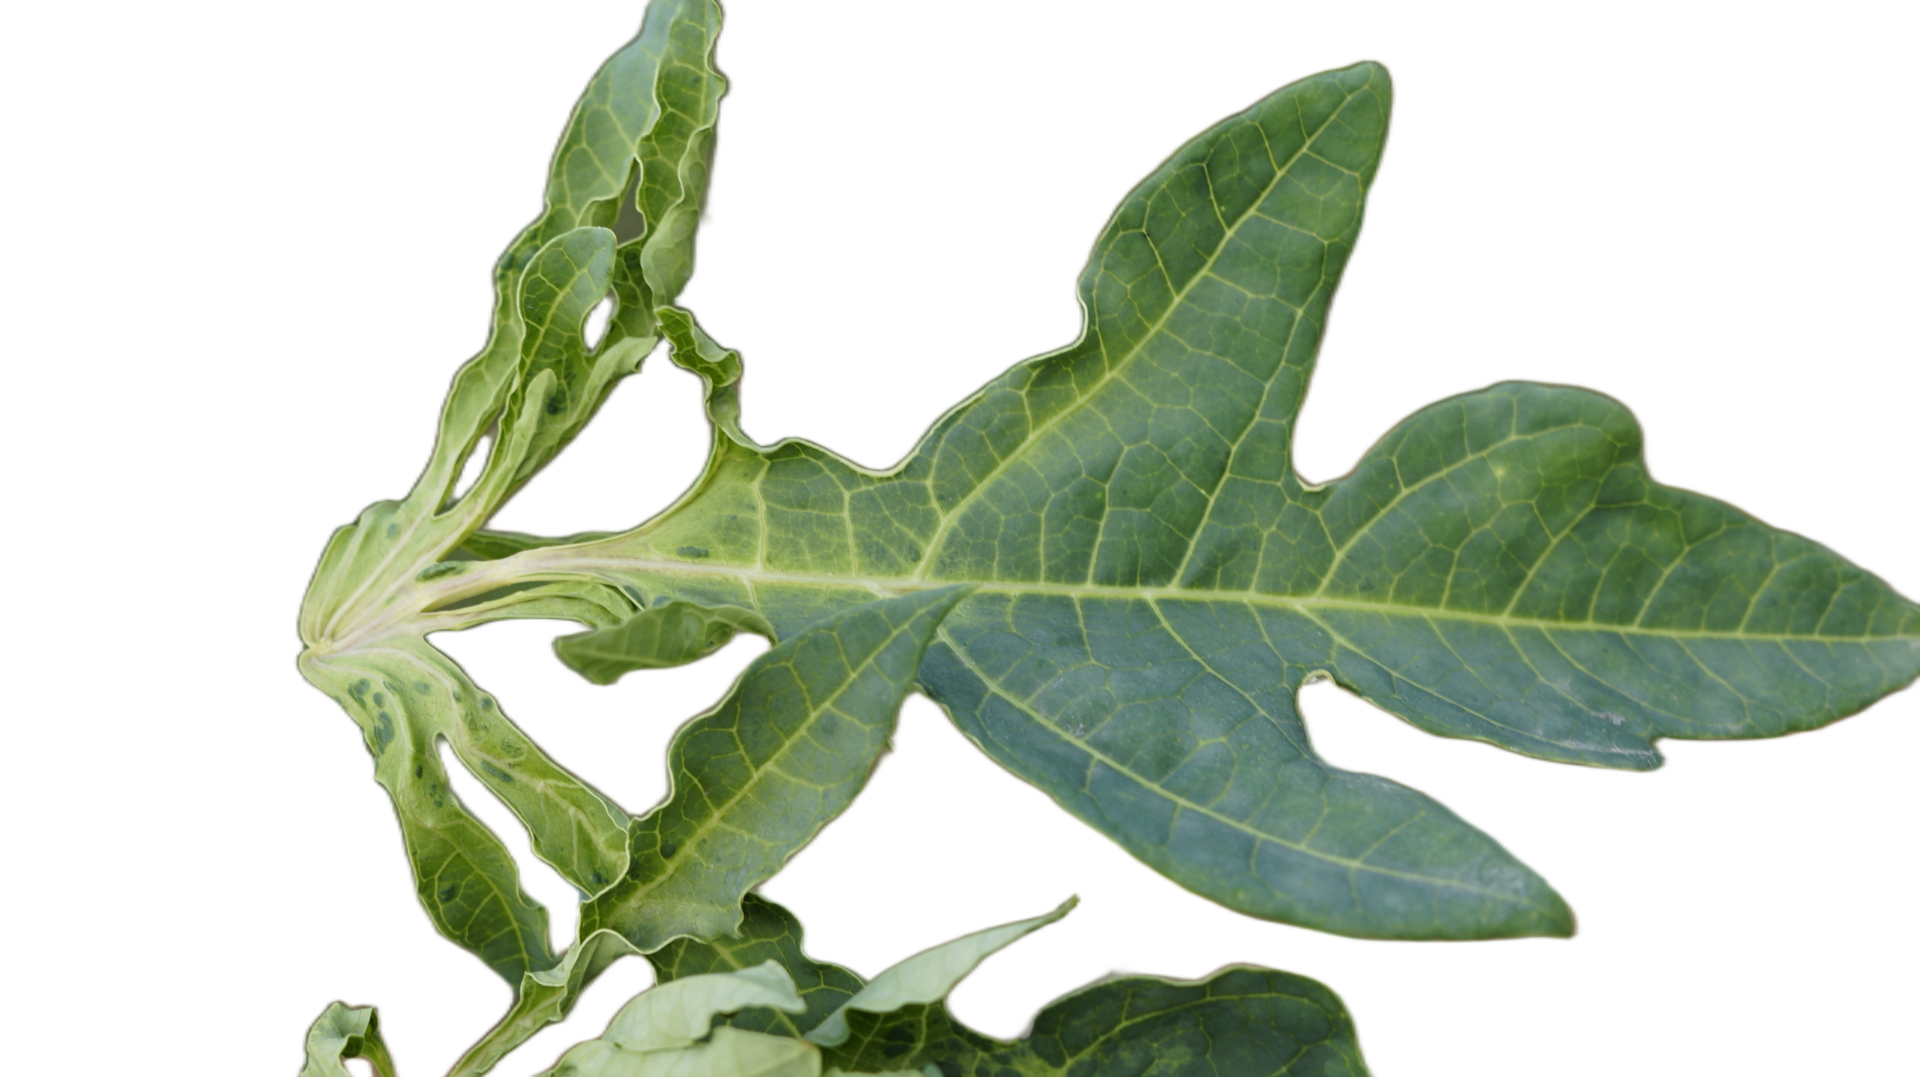
Crop: Papaya
Label: Curled_Yellow_Spot